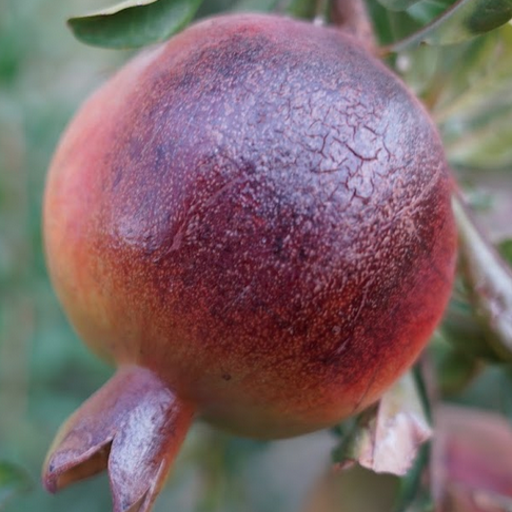
Label: Sunburn